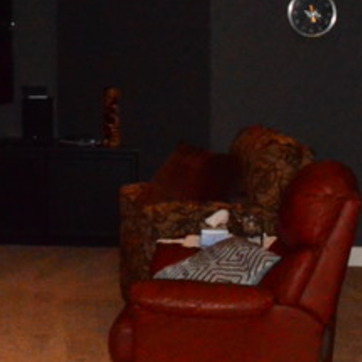
Material: leather